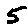
Label: 5